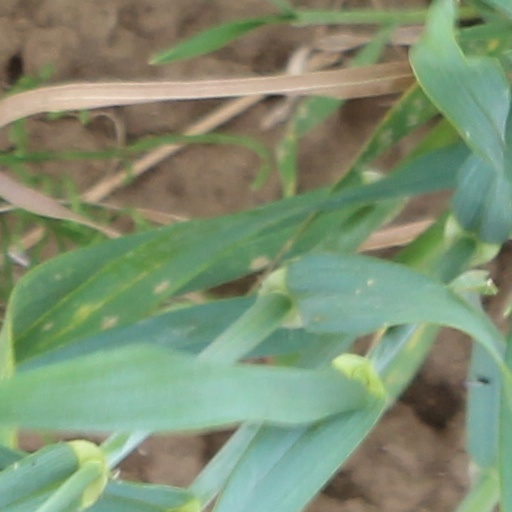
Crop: wheat